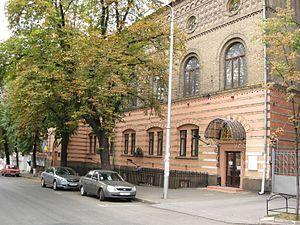
L'Université nationale de théâtre, de cinéma et de télévision Karpenko-Kary de Kiev est l'établissement public d'enseignement supérieur d'Ukraine qui forme à la création et à la gestion de production audiovisuelle, du cinéma, de l'animation et du multimédia. Fondée en 1904, elle prend en 1945 le nom de l'écrivain, dramaturge et acteur ukrainien Ivan Karpenko-Kary à l'occasion du centenaire de sa naissance.